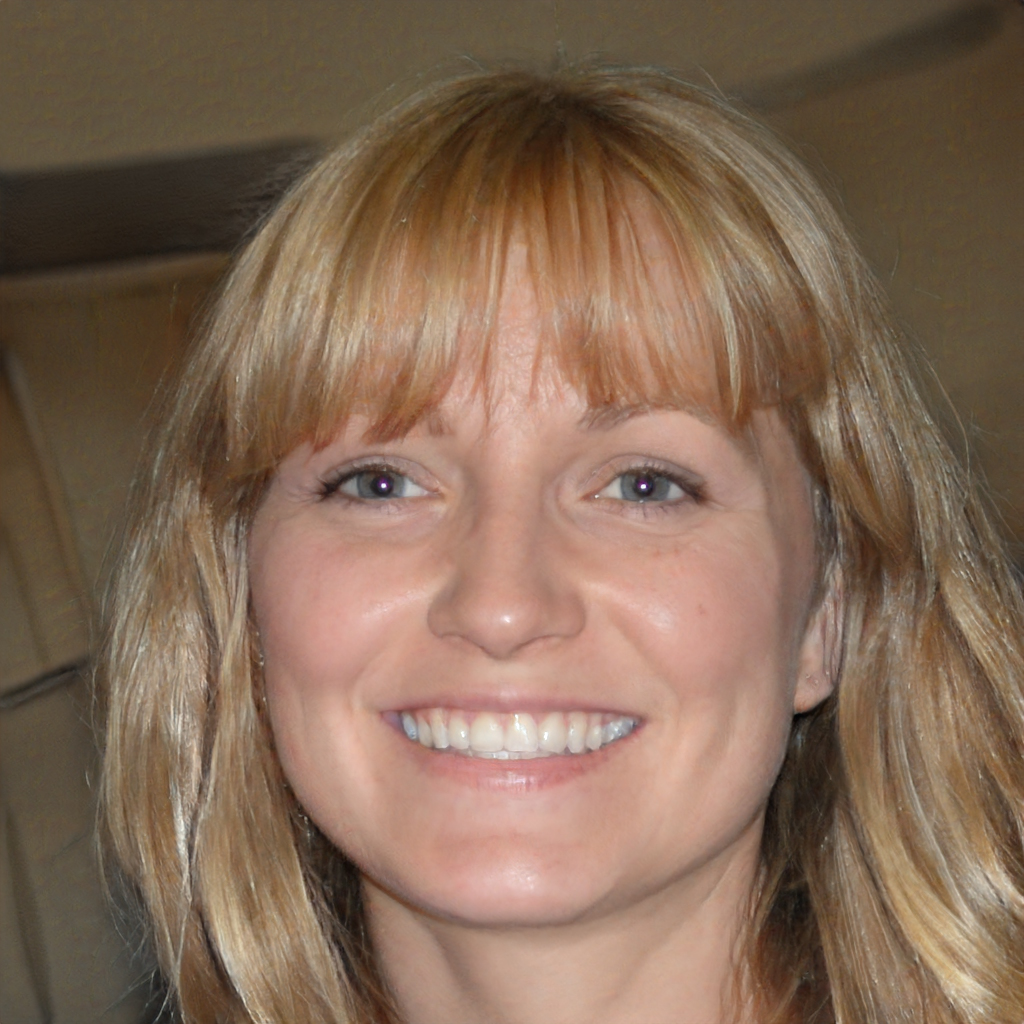
Portrait style: Real Portrait